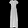
Label: Dress